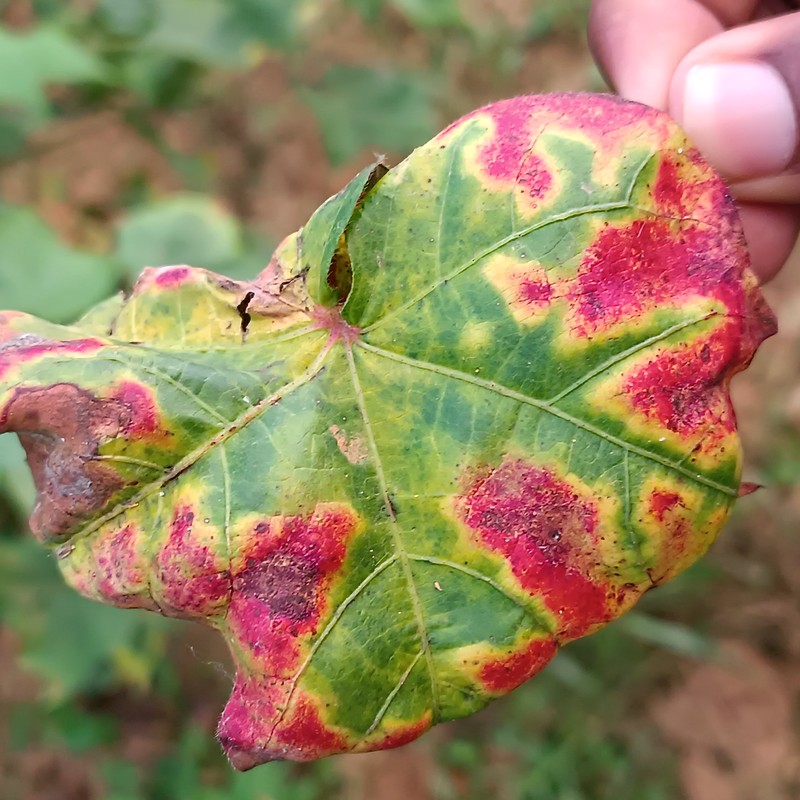
Label: Leaf Redding